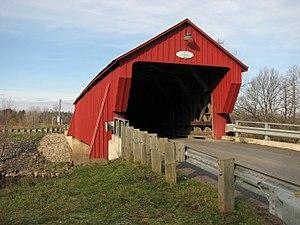
Pont de Freeport, Cowansville, QC - Vue de face
Cowansville est une ville de la région administrative de la Montérégie, au Québec, au Canada. Elle est le chef-lieu de la municipalité régionale de comté de Brome-Missisquoi, sur les rives de la rivière Yamaska.
Le pont de Freeport de Cowansville relie les deux rives de la rivière Yamaska depuis 1870. Il fut le premier pont couvert de Cowansville. Trois au total furent construits, seul le pont de Freeport est encore existant.